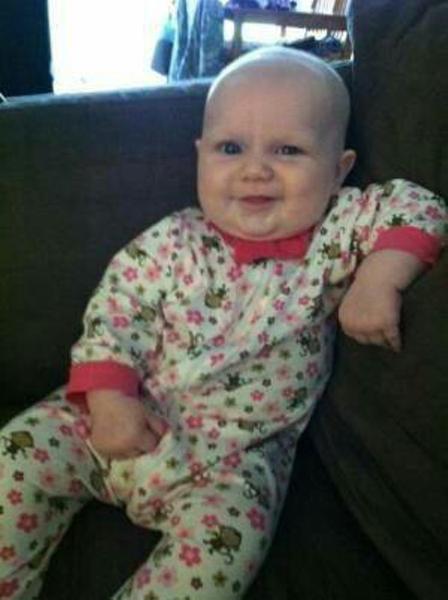
回答: ははは...羽生結弦に負けたわ...貴様に、母乳譲るわ